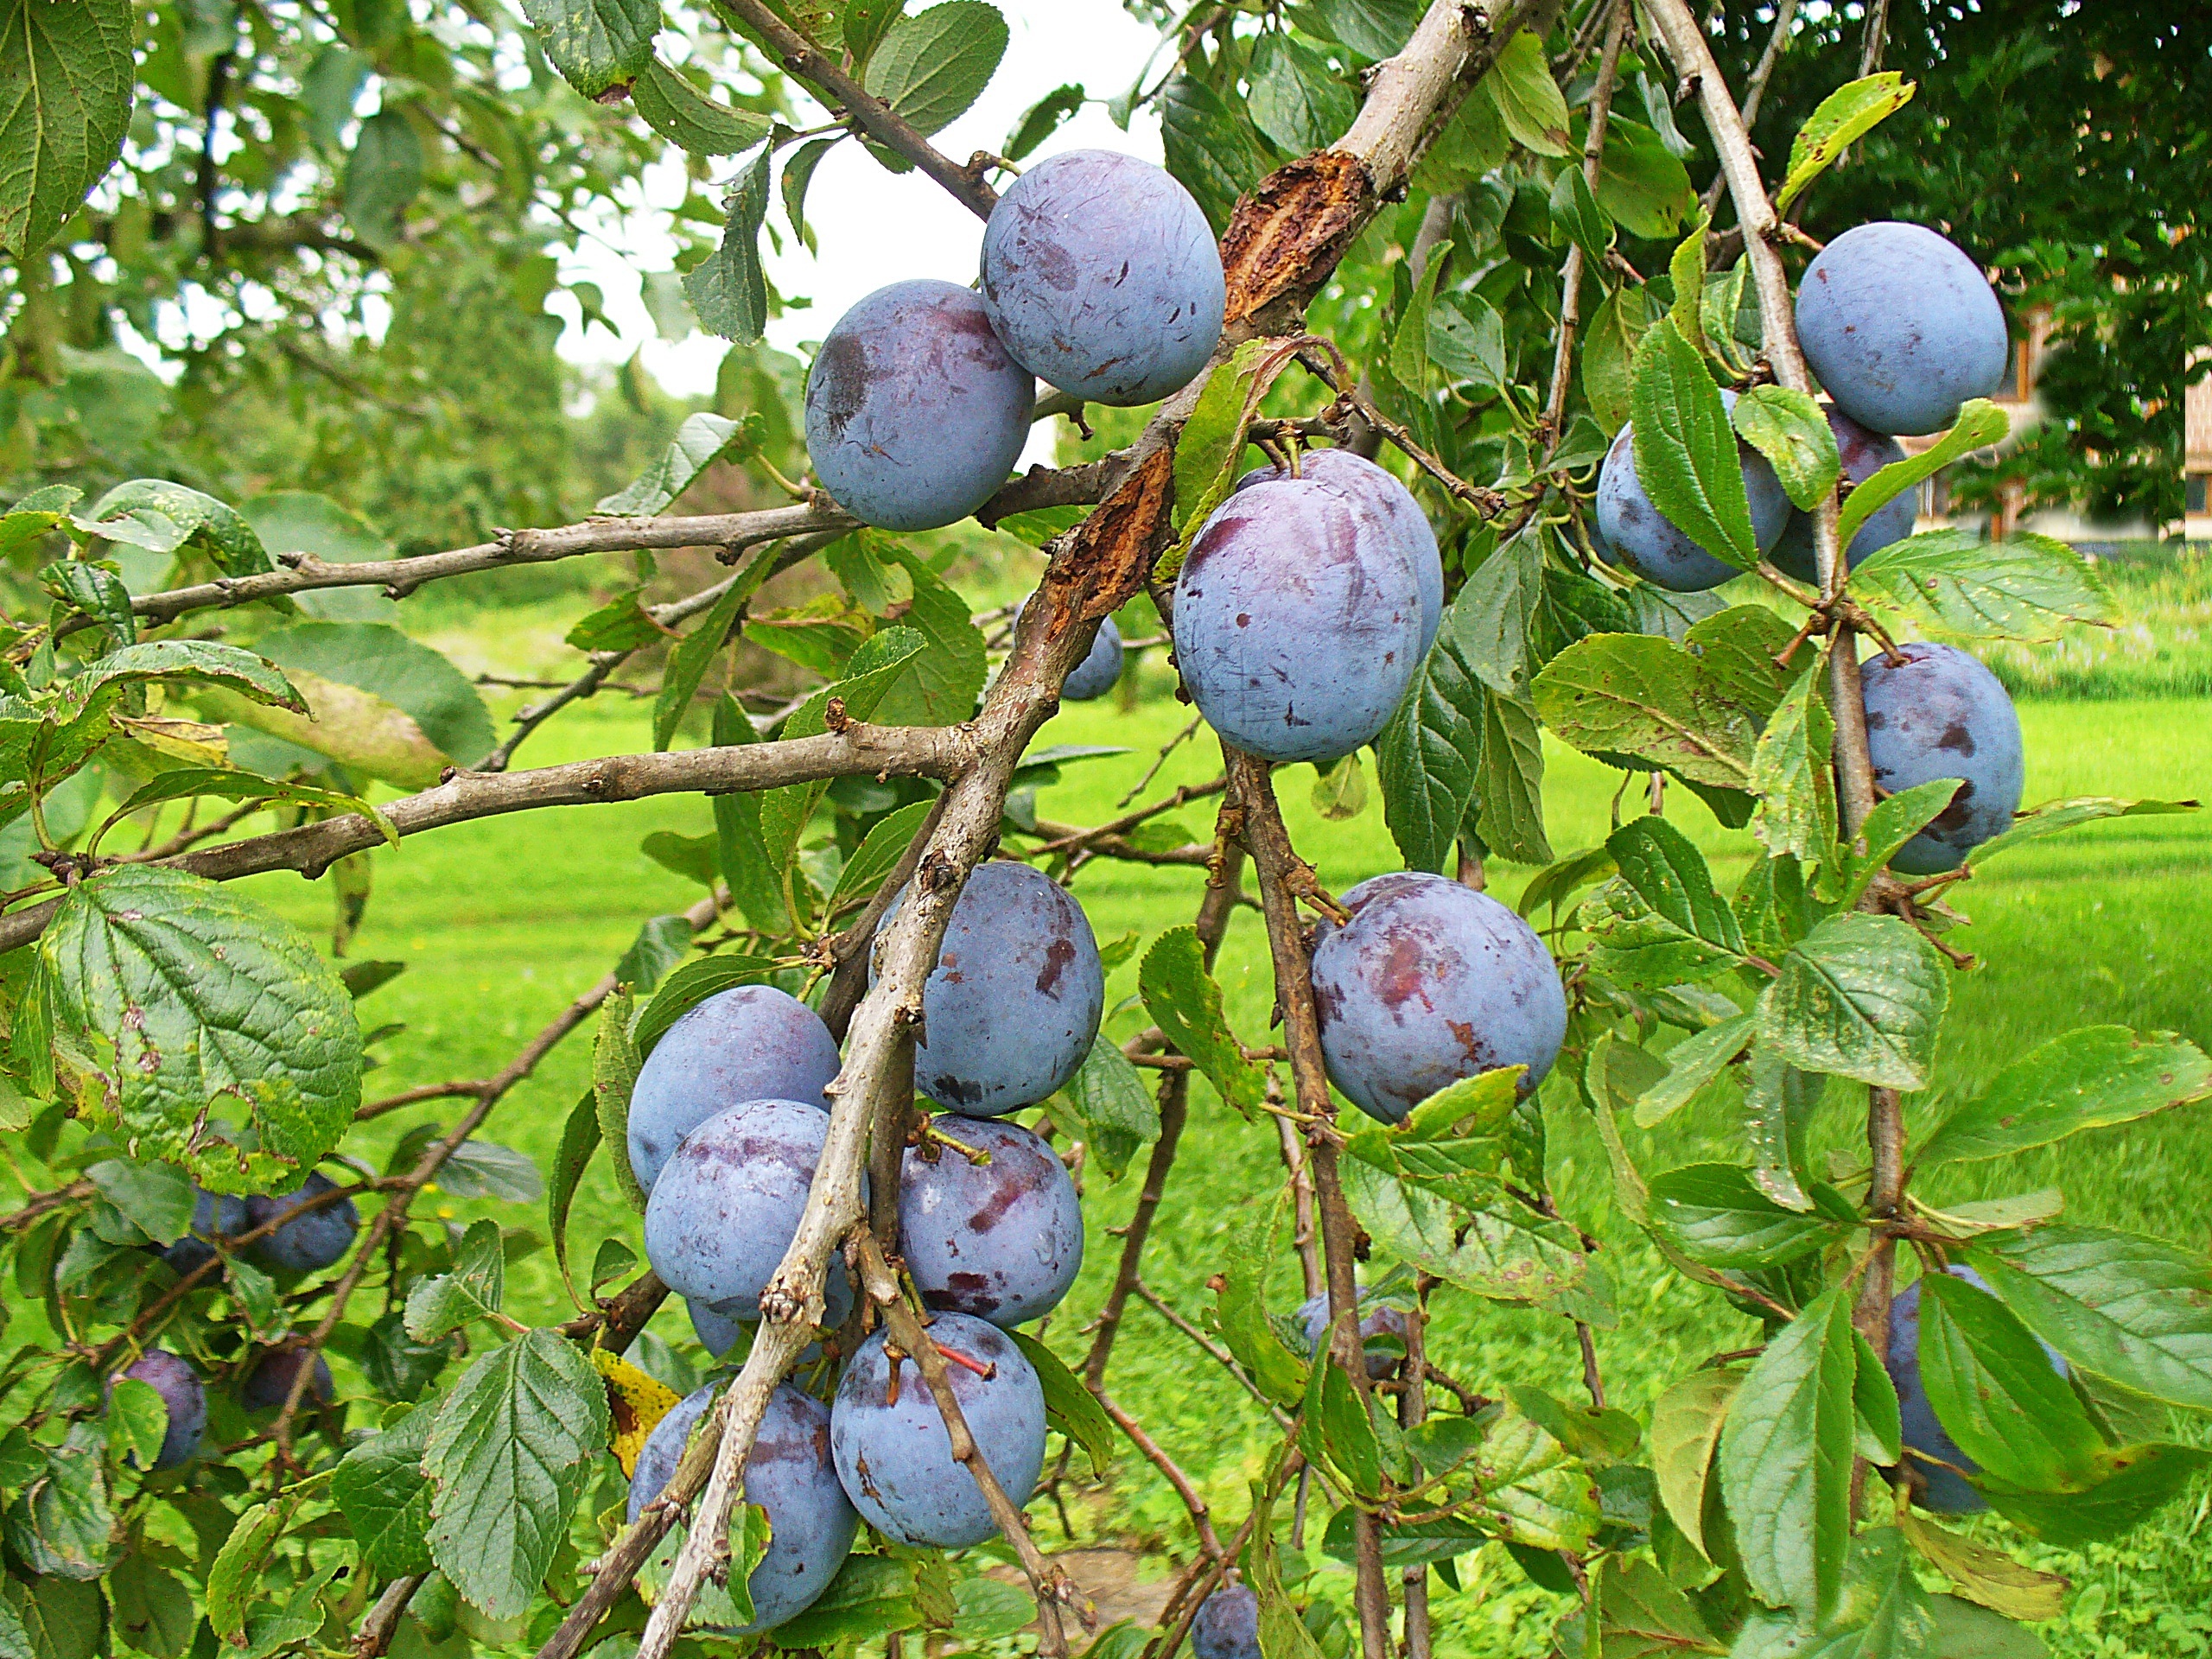
tree, nature, branch, plant, fruit, berry, flower, foliage, food, produce, fresh, closeup, healthy, plum, fresh fruit, sad, eating, shrub, violet, lean, healthy food, vitamins, mature, prunus spinosa, flowering plant, rose family, fruit growing, delicious recipes, bilberry, fruiting, damson, whole fruit, land plant, plums on the tree, allowing for plum